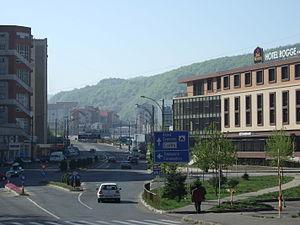
L'eurorégion Danube-Criș-Mureș-Tisa Eurorégion est une eurorégion située en Hongrie, en Roumanie et en Serbie. Elle est nommée d'après quatre rivières : le Danube, le Criș, le Mureș et la Tisa.